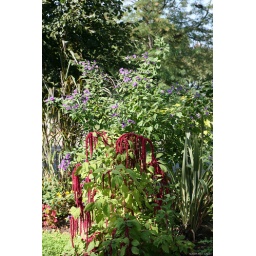
September 2009 Dep 93 Seine St Denis : Few flowers under my windows near the car park...